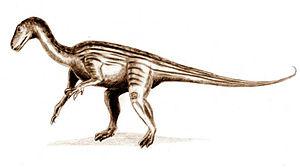
Les Thecodontosauridae sont une famille éteinte de dinosaures saurischiens prosauropodes.
Les Sauropodomorpha forment un sous-ordre éteint de dinosaures saurischiens qui inclut le grand et célèbre clade des sauropodes et des formes proches plus primitives, soit rattachées directement aux sauropodomorphes, soit regroupées dans des clades comme celui des Plateosauria.
Le Norien est une subdivision du système géologique du Trias. C'est un âge ou un étage. Selon l'échelle des temps géologiques de 2012 de la Commission internationale de stratigraphie, le Norien s'étend de 227 millions d'années à 208,5 Ma environ. Il succède au Carnien et précède le Rhétien.
Thecodontosaurus est un genre éteint de dinosaures sauropodomorphes basaux, herbivores, qui vivait durant la fin du Trias supérieur.